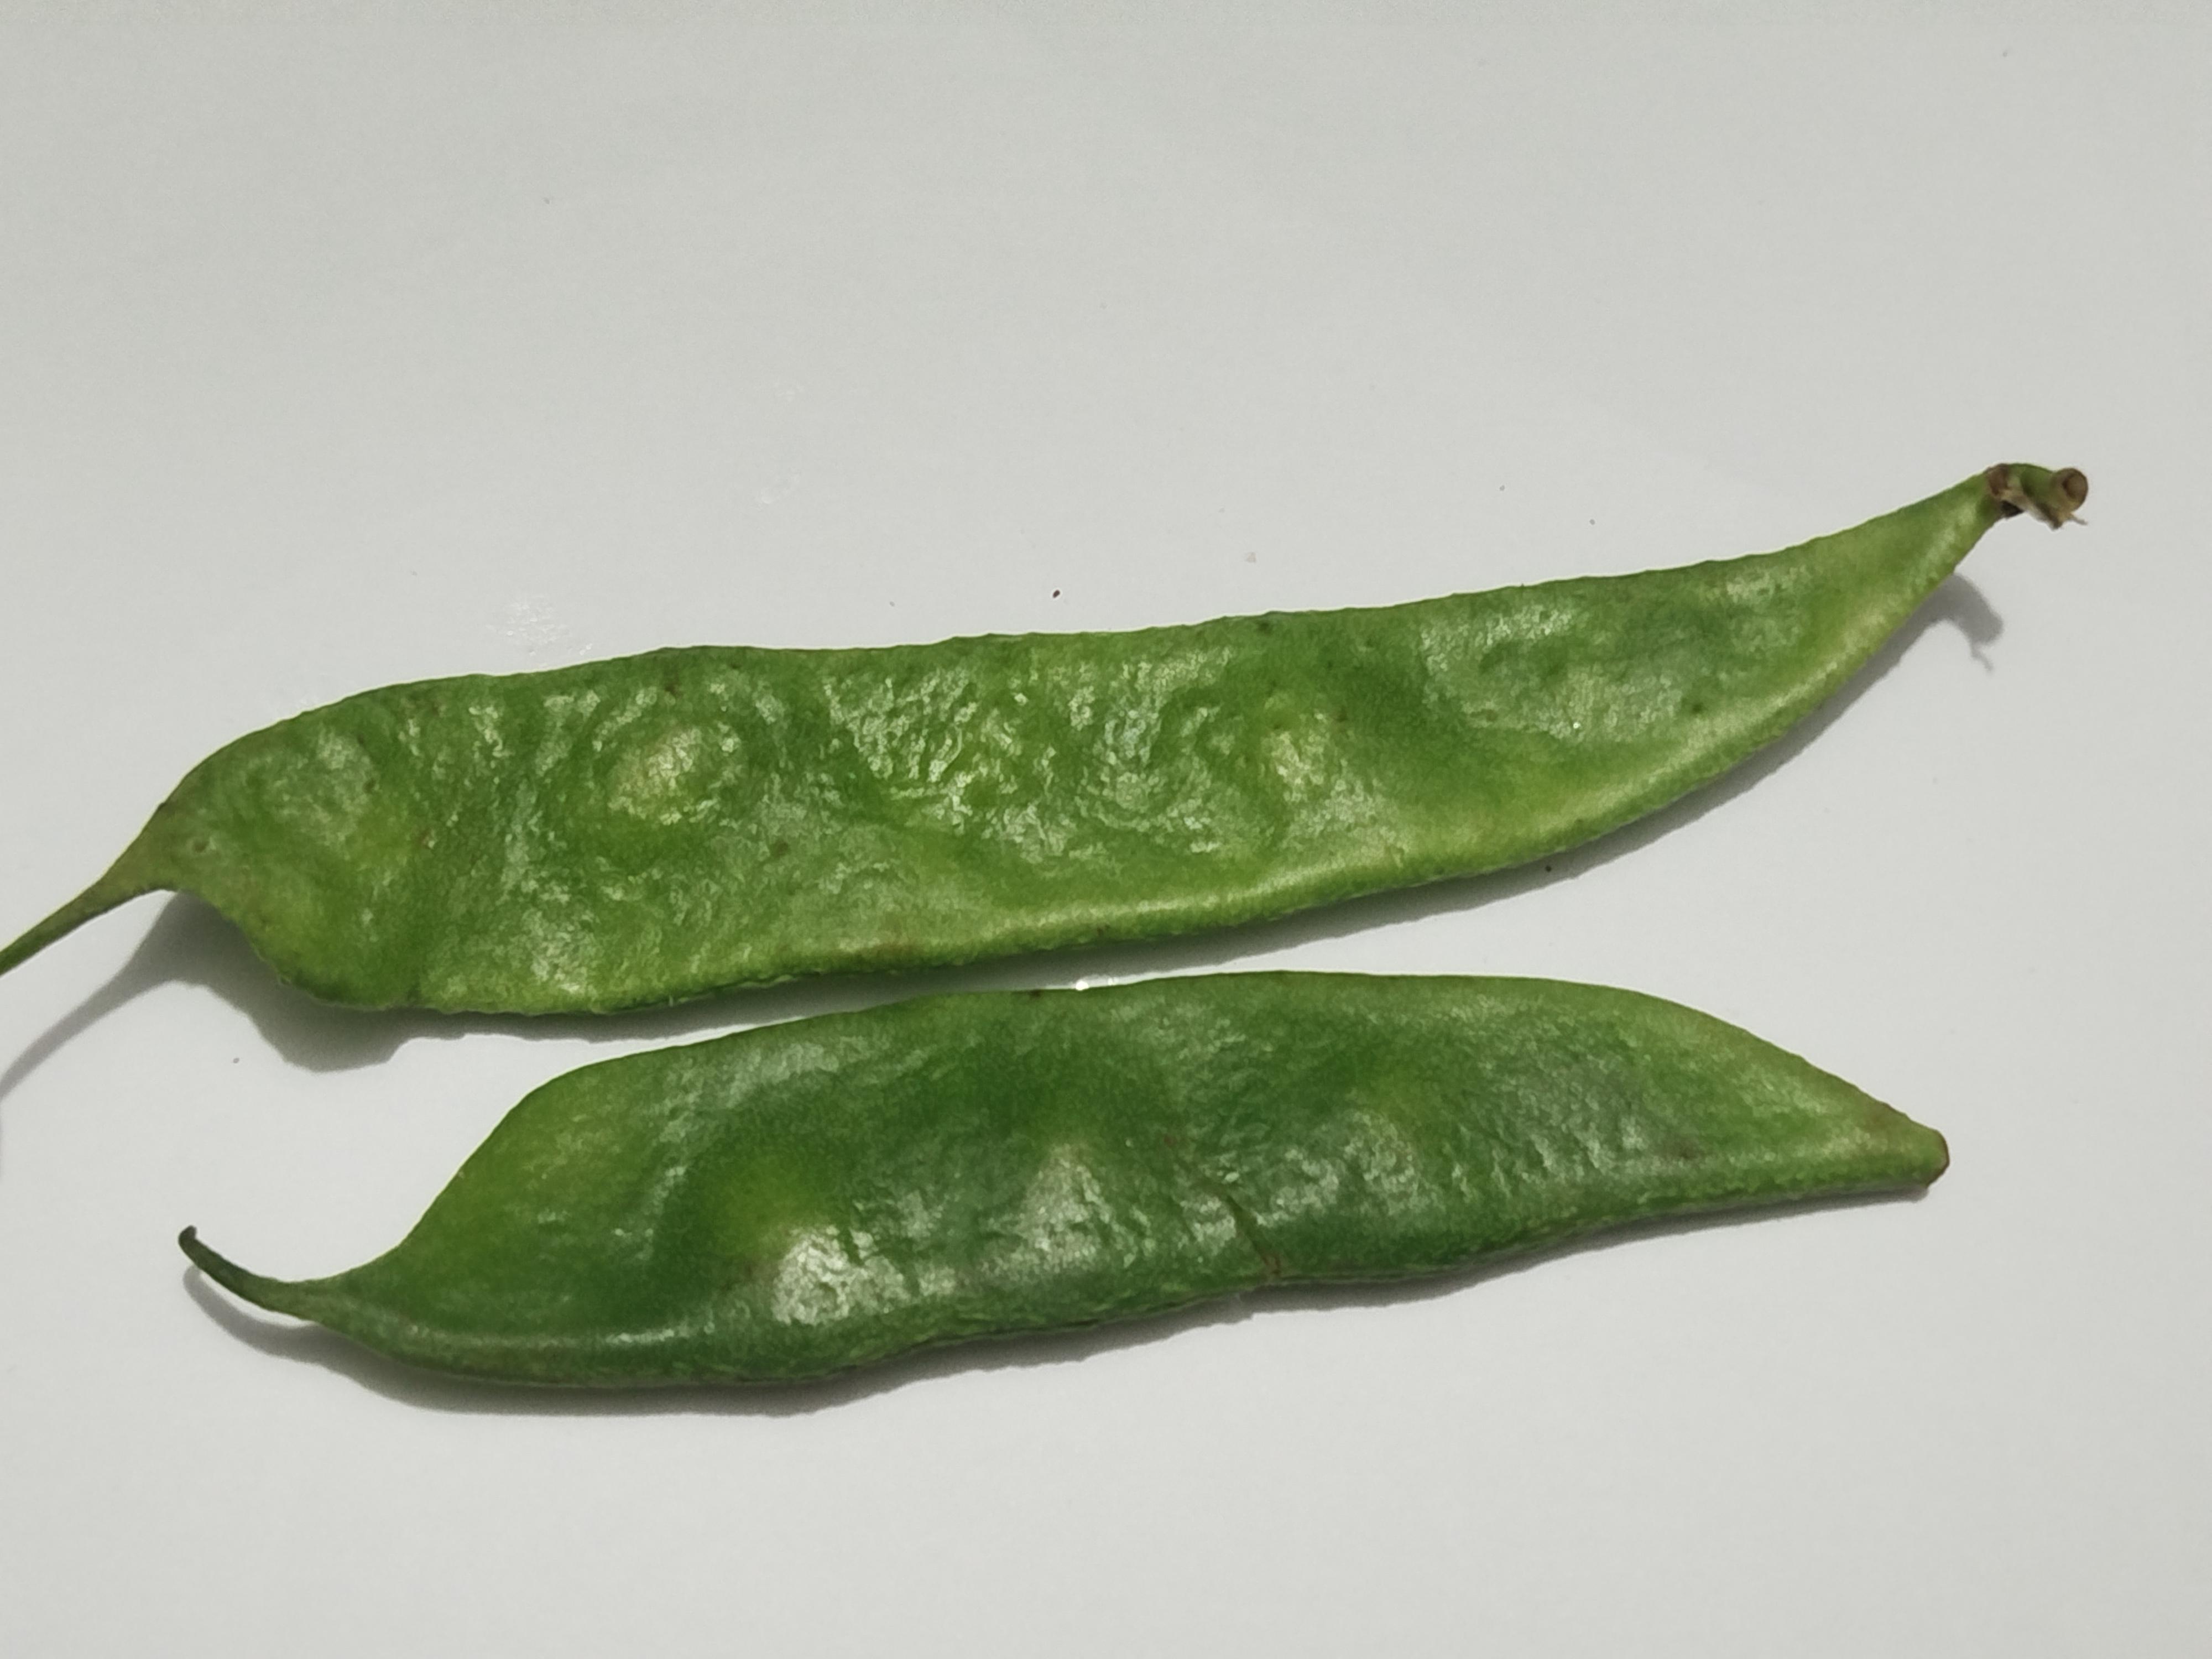
Label: Bean